Ginny Capicchioni

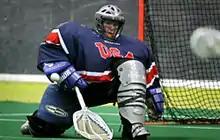
2011 World Indoor Lacrosse Championship

In 2010, Capicchioni was named to the USA World Team. She competed in the 2011 World Indoor Lacrosse Championships (Prague, Czech Republic) and compiled an overall 93% save percentage for the tourney. In 2012, Capicchioni signed with the Kentucky Stick horses in the NALL (North American Lacrosse League), who play in the prestigious Freedom Hall (Louisville, Kentucky). In 2013, Capicchioni signed with the Baltimore Bombers in the NALL. Recently, she was drafted second overall in the European Lacrosse League draft (Fall 2013). She competed with the expansion team Pietro Filipi, located in Radotin, Czech Republic. Capicchioni's team finished third place, and she finished 1st in save percentage with a .78.